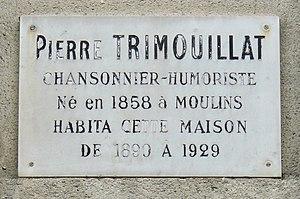
Plaque sur le n°10 de la rue Chanoinesse, Paris, 4eme arrondissement. Habitation du chansonnier Pierre Trimouillat
Pierre Trimouillat, né à Moulins en 1858 et mort à Paris le 5 janvier 1929, est un chansonnier et humoriste français.
La rue Chanoinesse est une rue de l’île de la Cité, en plein cœur de Paris, dans le 4ᵉ arrondissement.